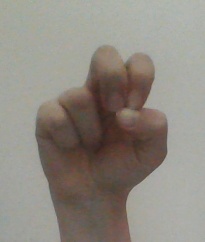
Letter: gaaf